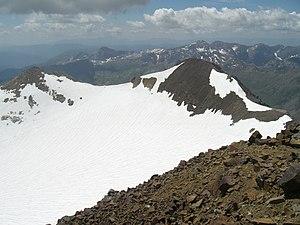
Vue du pic Central(à gauche) et du pic de Cerbillona (à droite)
Le pic Central est un sommet des Pyrénées situé sur la frontière franco-espagnole dans le massif du Vignemale. C'est le quatrième plus haut sommet de ce massif.
Cet article recense sous la forme d'un tableau les principaux sommets connus dont l’altitude est supérieure ou égale à 2 000 m situés dans le département des Hautes-Pyrénées par ordre alphabétique, avec leur altitude et leur localisation précise.